Byron Webster

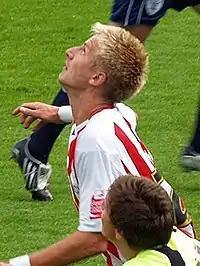
Webster playing for Doncaster Rovers in 2009

Byron Clark Webster (born 31 March 1987) is an English professional footballer who plays as a centre-back for club Bromley.